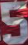
Number: 5